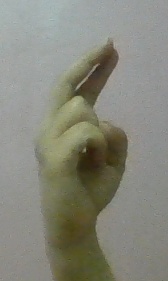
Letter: zay